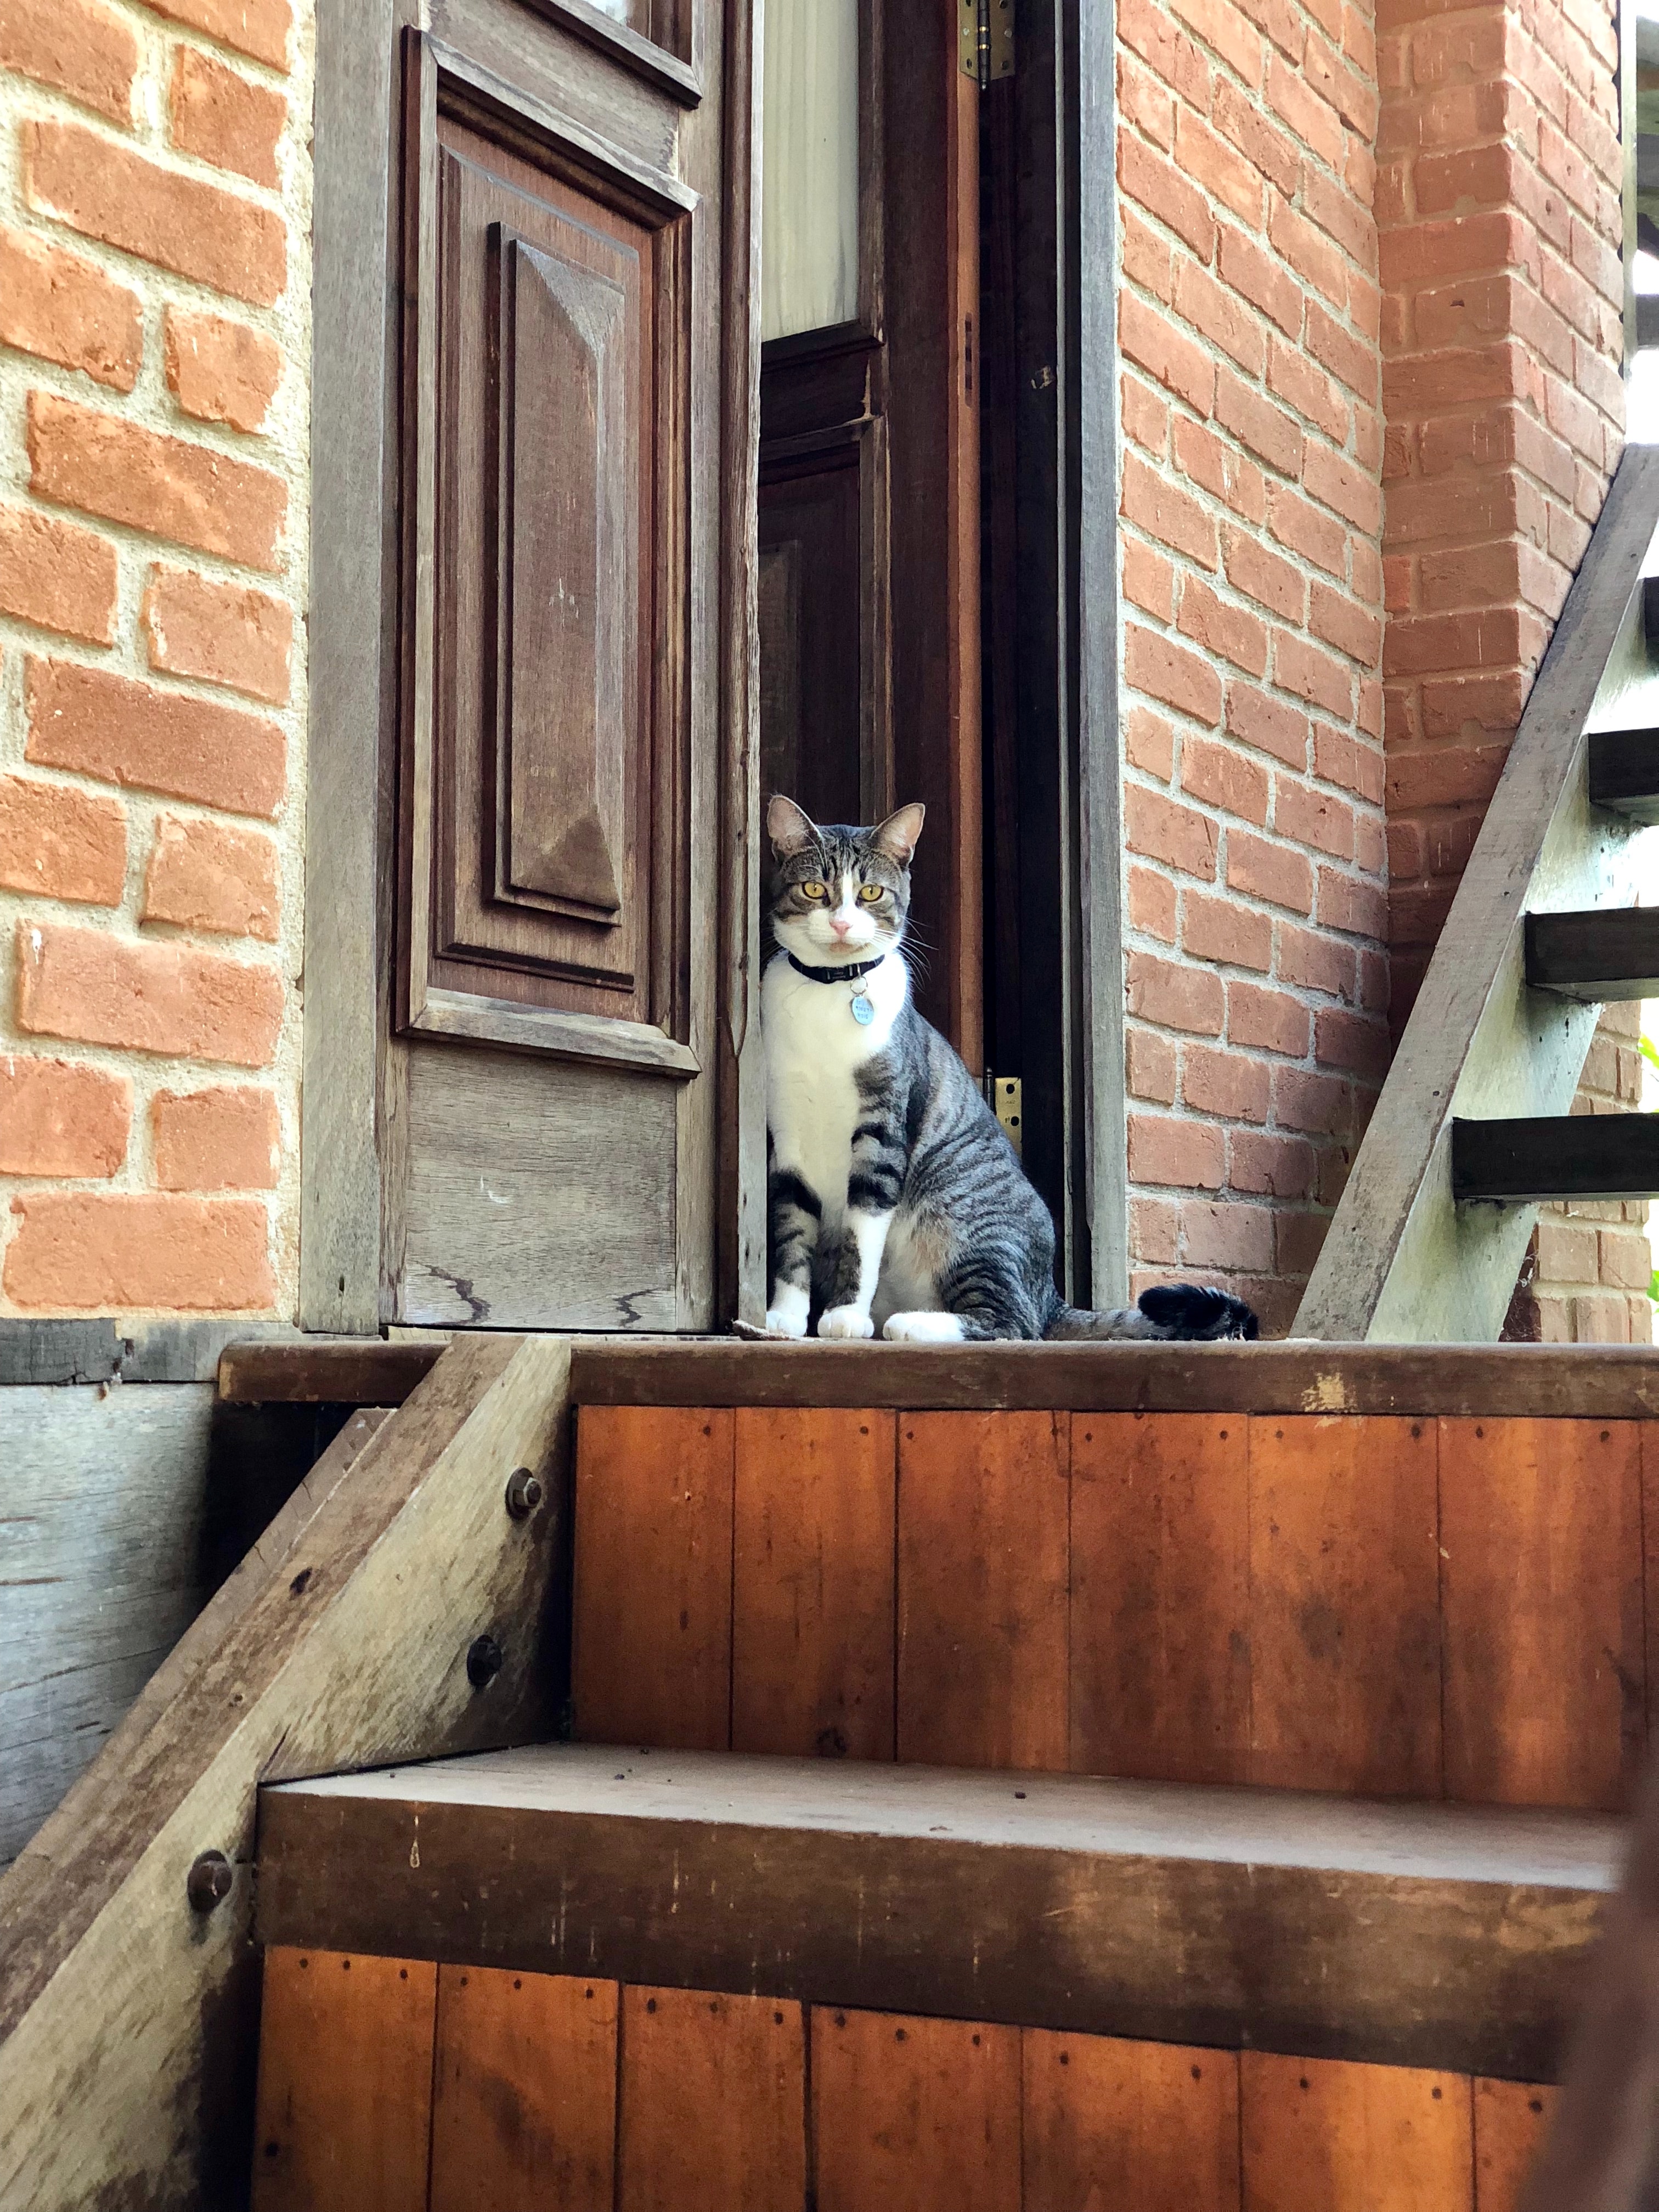
cat, felidae, small to medium sized cats, whiskers, window, brick, aegean cat, snout, wood, carnivore, architecture, domestic short haired cat, home, polydactyl cat, asian, stairs, handrail, house, fawn, tail, door